The Motels

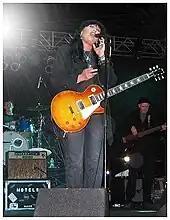
Martha Davis and The Motels, singing at Hollywood Park, 2006

In 1997, Martha Davis began appearing live with a band composed of Erik Lemaire (guitar), Adrian Burke (bass), Jason Loree (drums), and David Van Pattoen (keyboards/guitar). This group began calling themselves "Martha Davis Jr." and later "The Motels" in March 1998. After 1998, the line-up consisted of Mic Taras on lead guitar, Angelo Barbera on bass, Kevin Bowen on keyboards, Michael Barbera on keyboards/saxophone, and Jason Loree on drums. In 1999 Nick LeMieux joined the band on keyboards. The repertoire performed at these gigs consisted almost entirely of new material. In 2001 the band changed to a compact, four piece ensemble with Davis and Taras being accompanied by Fritz Lewak (drums) and David Sutton (bass). By 2004 the band had performed more than 70 concerts and toured in the U.S. and Australia. As of 2006 the band included Davis on vocal and guitar, Nick Johns (bass/keyboard), Eric Gardner (drums), Clint Walsh (guitar), and Jon Siebels (guitar).